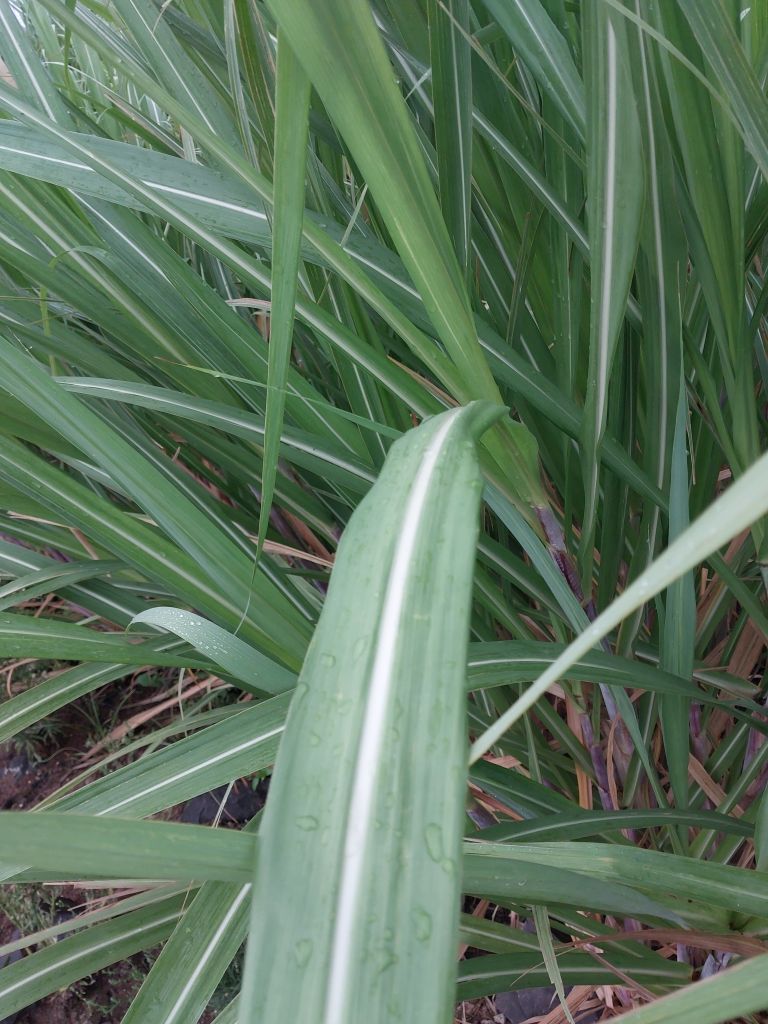
Label: Healthy